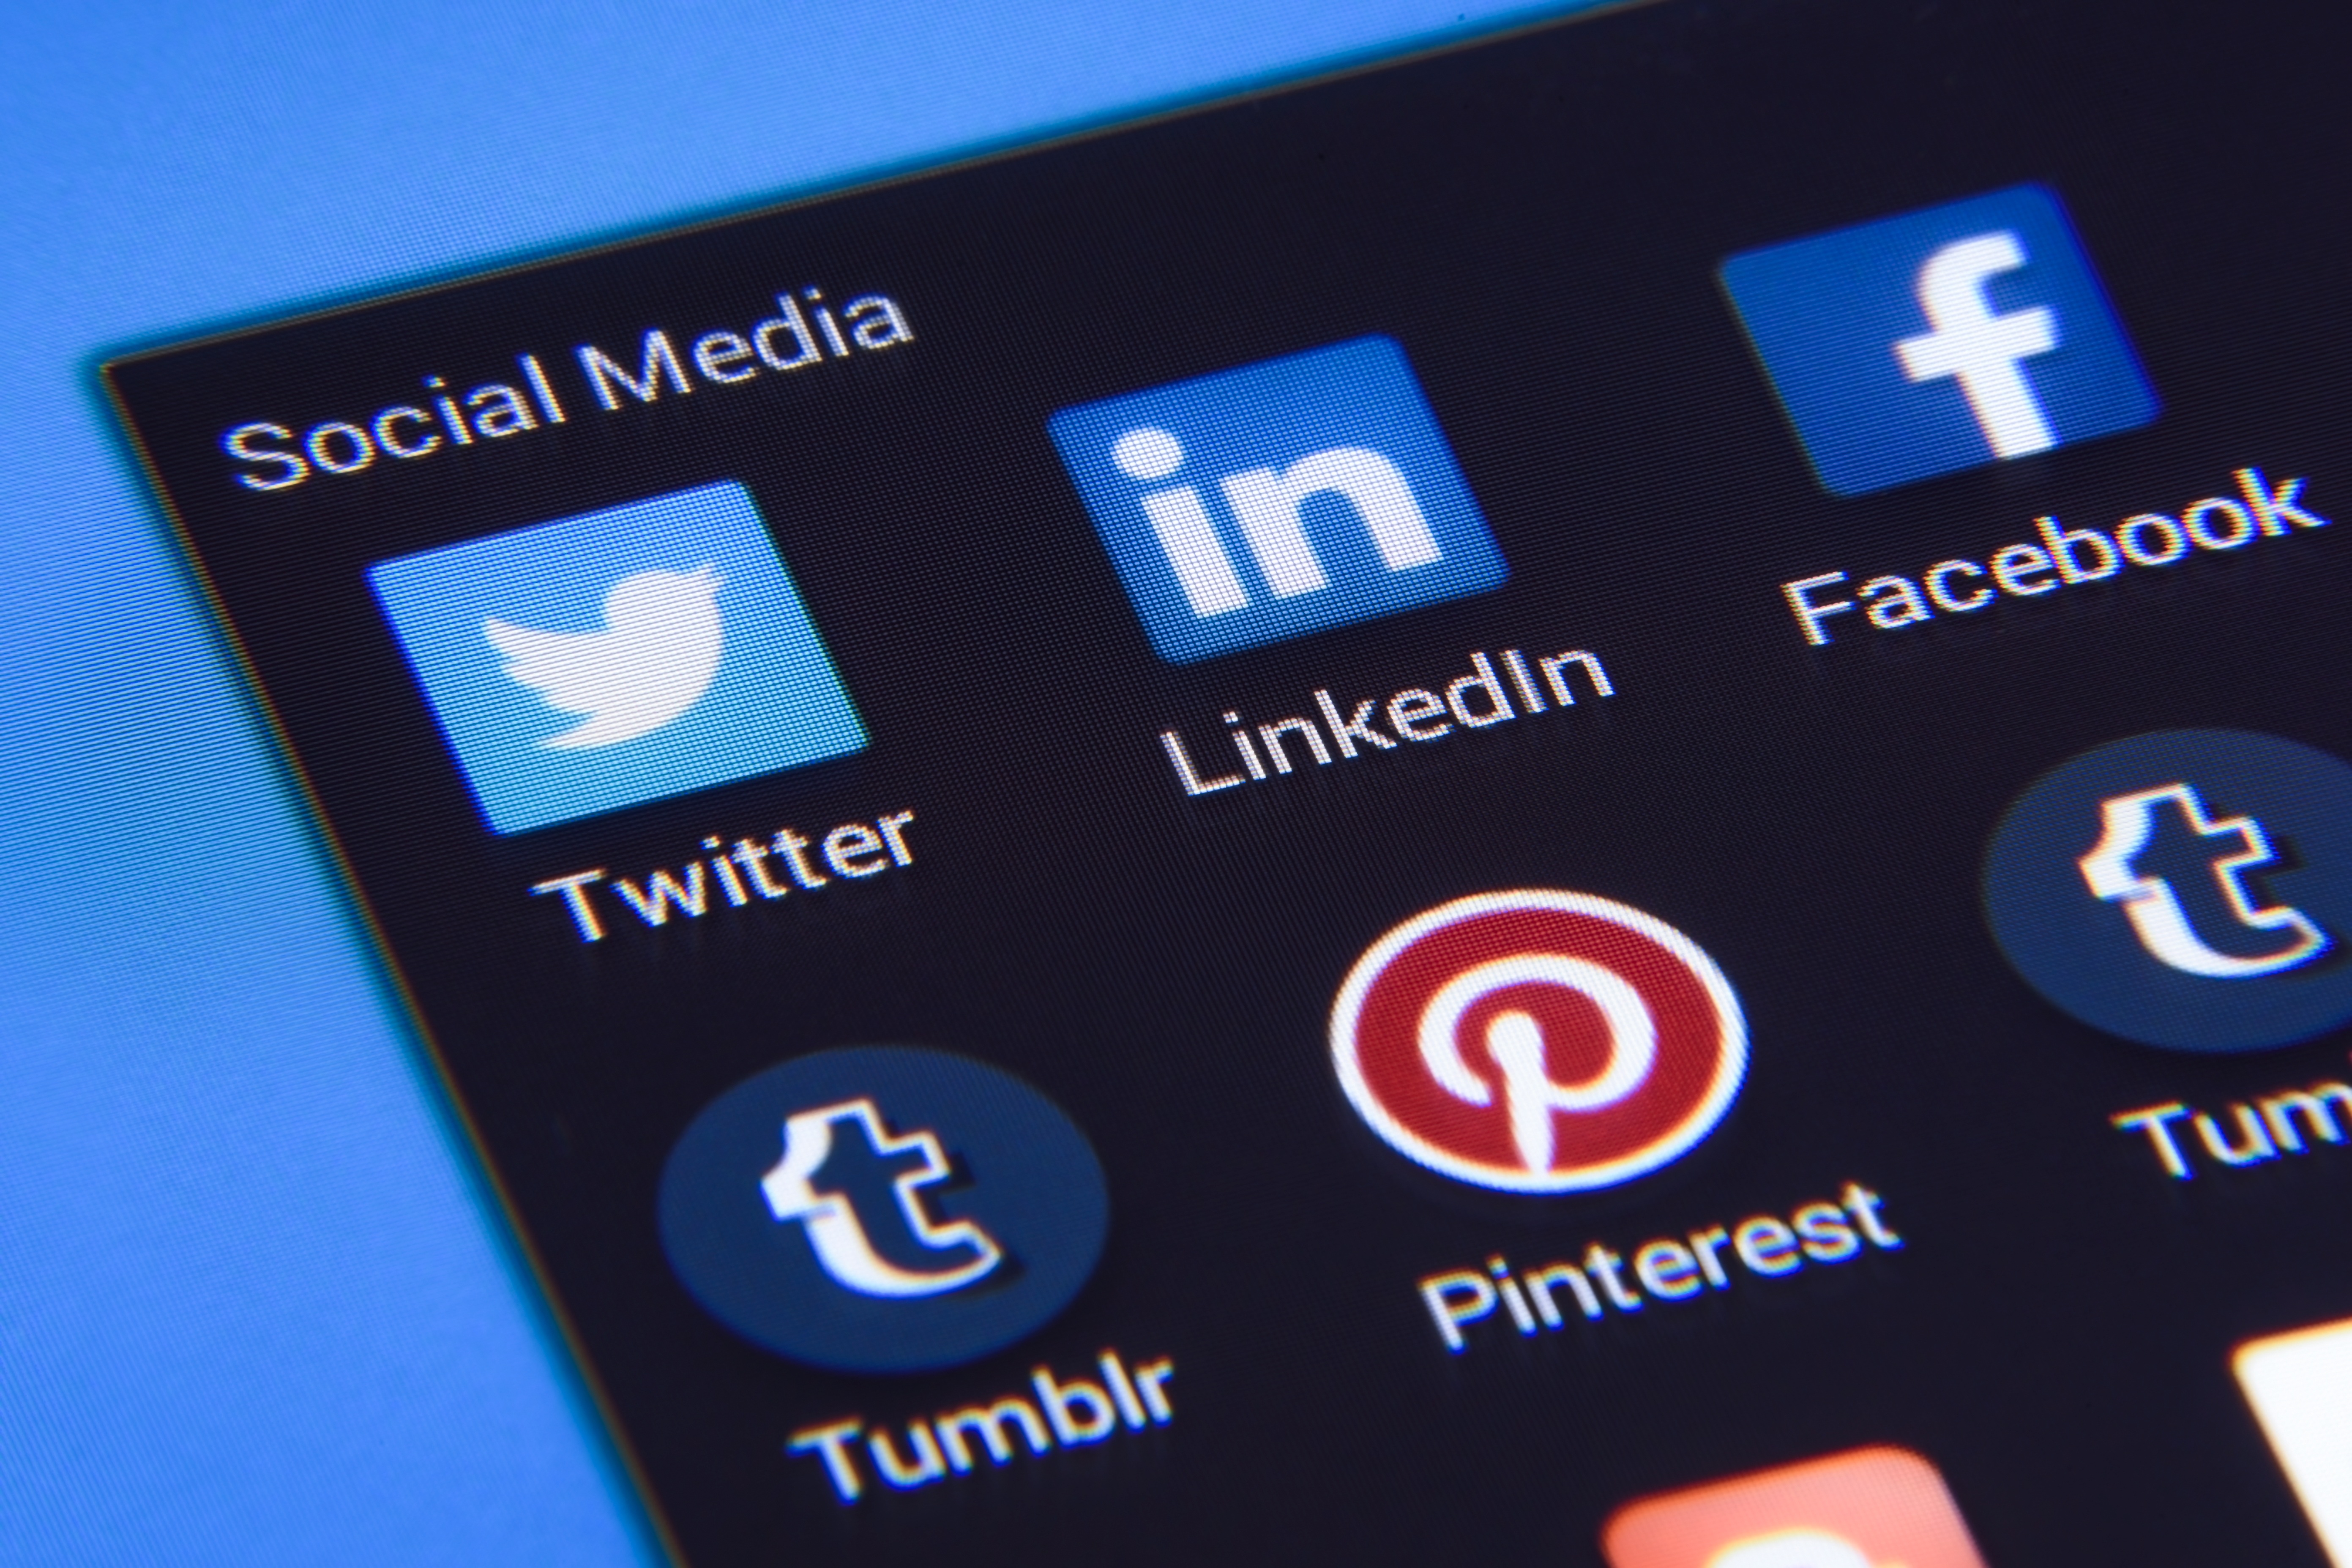
smartphone, mobile, screen, technology, profile, internet, phone, macro, action, communication, gadget, business, signage, social media, close up, brand, font, tweet, friends, logo, digital, instagram, facebook, icon, network, twitter, multimedia, icons, marketing, screenshot, tumblr, pinterest, computers, www, editorial, the device, application, illustrative, linkedin, technologist, the concept of, connect to